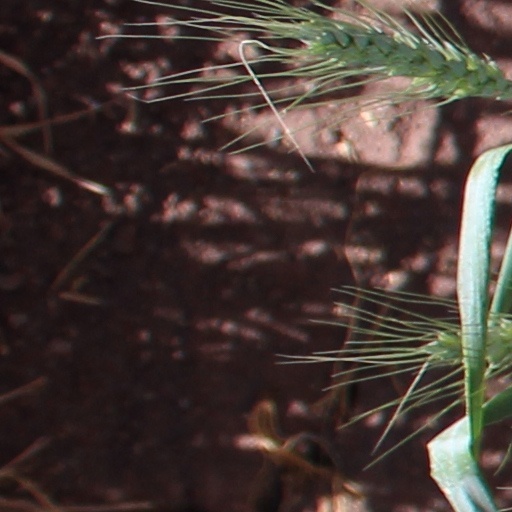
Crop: wheat